Chilean battleship Capitán Prat

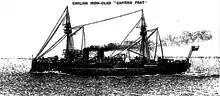

On 22 August 1887, the National Congress of Chile passed a law authorizing the construction of new vessels to modernize the fleet. As part of this, they decided to order a new battleship—the largest ship ever constructed for the Chilean Navy—from a foreign shipyard. The contract for constructing the new Chilean battleship was advertised throughout the European shipyards, and was sought by British, German, and French shipbuilders. The contract for "Capitán Prat" was awarded to the "Société Nouvelle des Forges et Chantiers de la Méditerranée" shipyard in La Seyne, France on 18 April 1889. The cost of the ship was agreed at £391,000, a figure which was £4,000 less than the lowest bid submitted by the British shipbuilders, and she was laid down in 1889. The ship was launched on 20 December 1890, commissioned into the Chilean fleet in 1891, and arrived in Chile in May 1893. "Capitán Prat" received favorable reviews from contemporary naval critics, as she was seen as a prime example of combining a high speed with good armament and armor protection. She was also heralded as "the most powerful war ship possessed by any South American Government ... [and] any vessel at present in commission in the United States Navy."